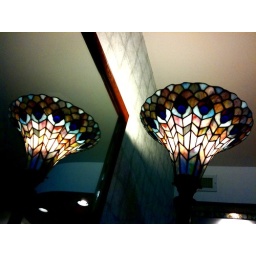
Daily iPhone photo (265/365): The lamp in the mirror